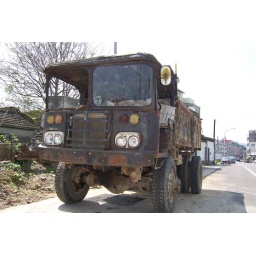
in street ofmiao-li ,iron bull